Ismaël Ferroukhi

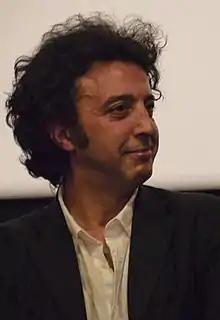
Ismaël Ferroukhi in 2011

Ismaël Ferroukhi (born 26 June 1962) is a French-Moroccan film director and screenwriter.